Physical history of the United States Declaration of Independence

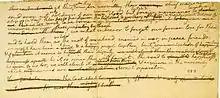
The Composition Draft, written by Thomas Jefferson in July 1776

The earliest known draft of the Declaration of Independence is a fragment known as the "Composition Draft". The draft, written in July 1776, is in the handwriting of Thomas Jefferson, principal author of the Declaration. It was discovered in 1947 by historian Julian P. Boyd in the Jefferson papers at the Library of Congress. Boyd was examining primary documents for publication in "The Papers of Thomas Jefferson" when he found the document, a piece of paper that contains a small part of the text of the Declaration, as well as some unrelated notes made by Jefferson. Prior to Boyd's discovery, the only known draft of the Declaration had been a document known as the Rough Draft. The discovery confirmed speculation by historians that Jefferson must have written more than one draft of the text.